Aliabbas Rzazade

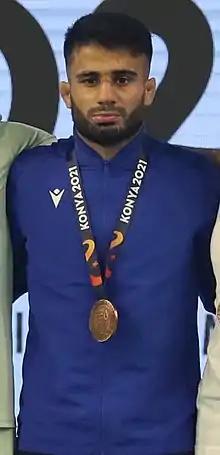
Rzazade at the 2021 Islamic Solidarity Games

Aliabbas Rzazade (born 21 May 1998) is an Azerbaijani freestyle wrestler competing in the 57 kg division. He won the gold medal in the 57 kg event at the 2023 European Wrestling Championships held in Zagreb, Croatia.